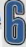
Number: 6